And the Mountains Echoed

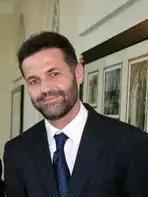
Khaled Hosseini, 2007

Khaled Hosseini was born in Afghanistan but left the country in 1976 at the age of 11, eventually moving to the United States where he worked as a doctor. He wrote his first novel, "The Kite Runner", in 2003 and became a full-time writer a year and a half later. He published his second book, "A Thousand Splendid Suns", in 2007. Both novels were successful, and by the time of his third publication they had together sold over 38 million copies across 70 countries.